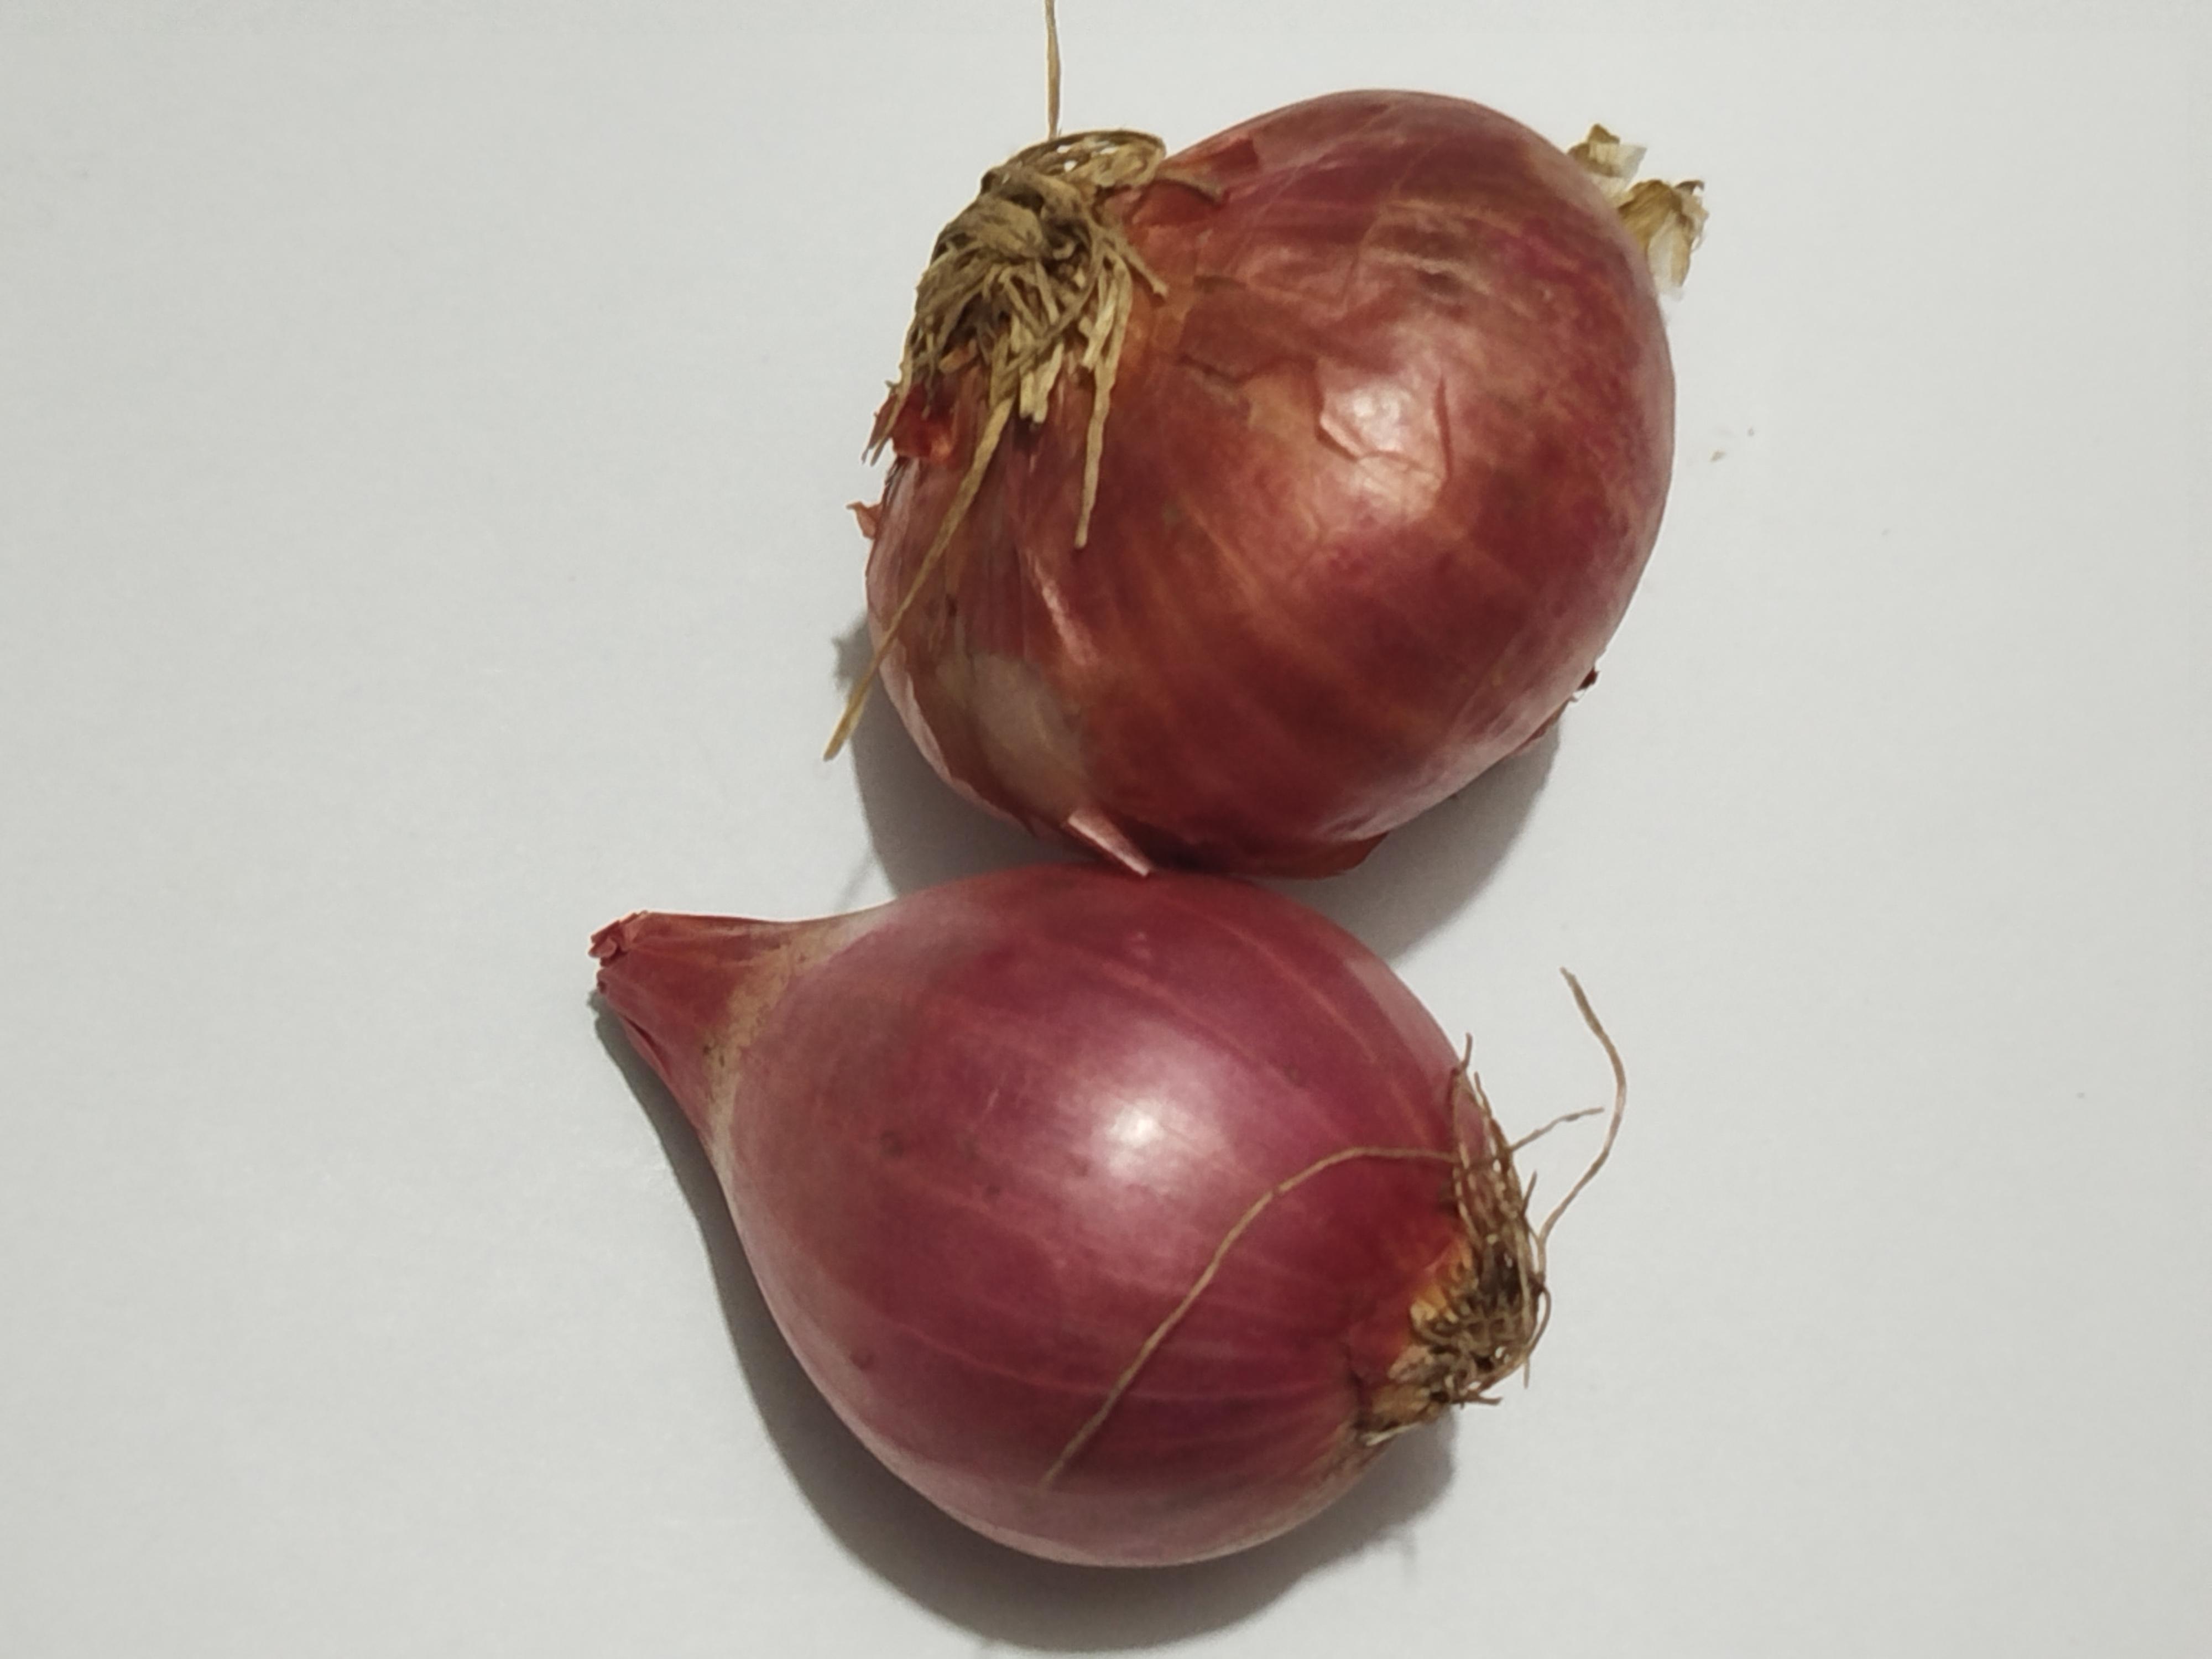
Label: Onion